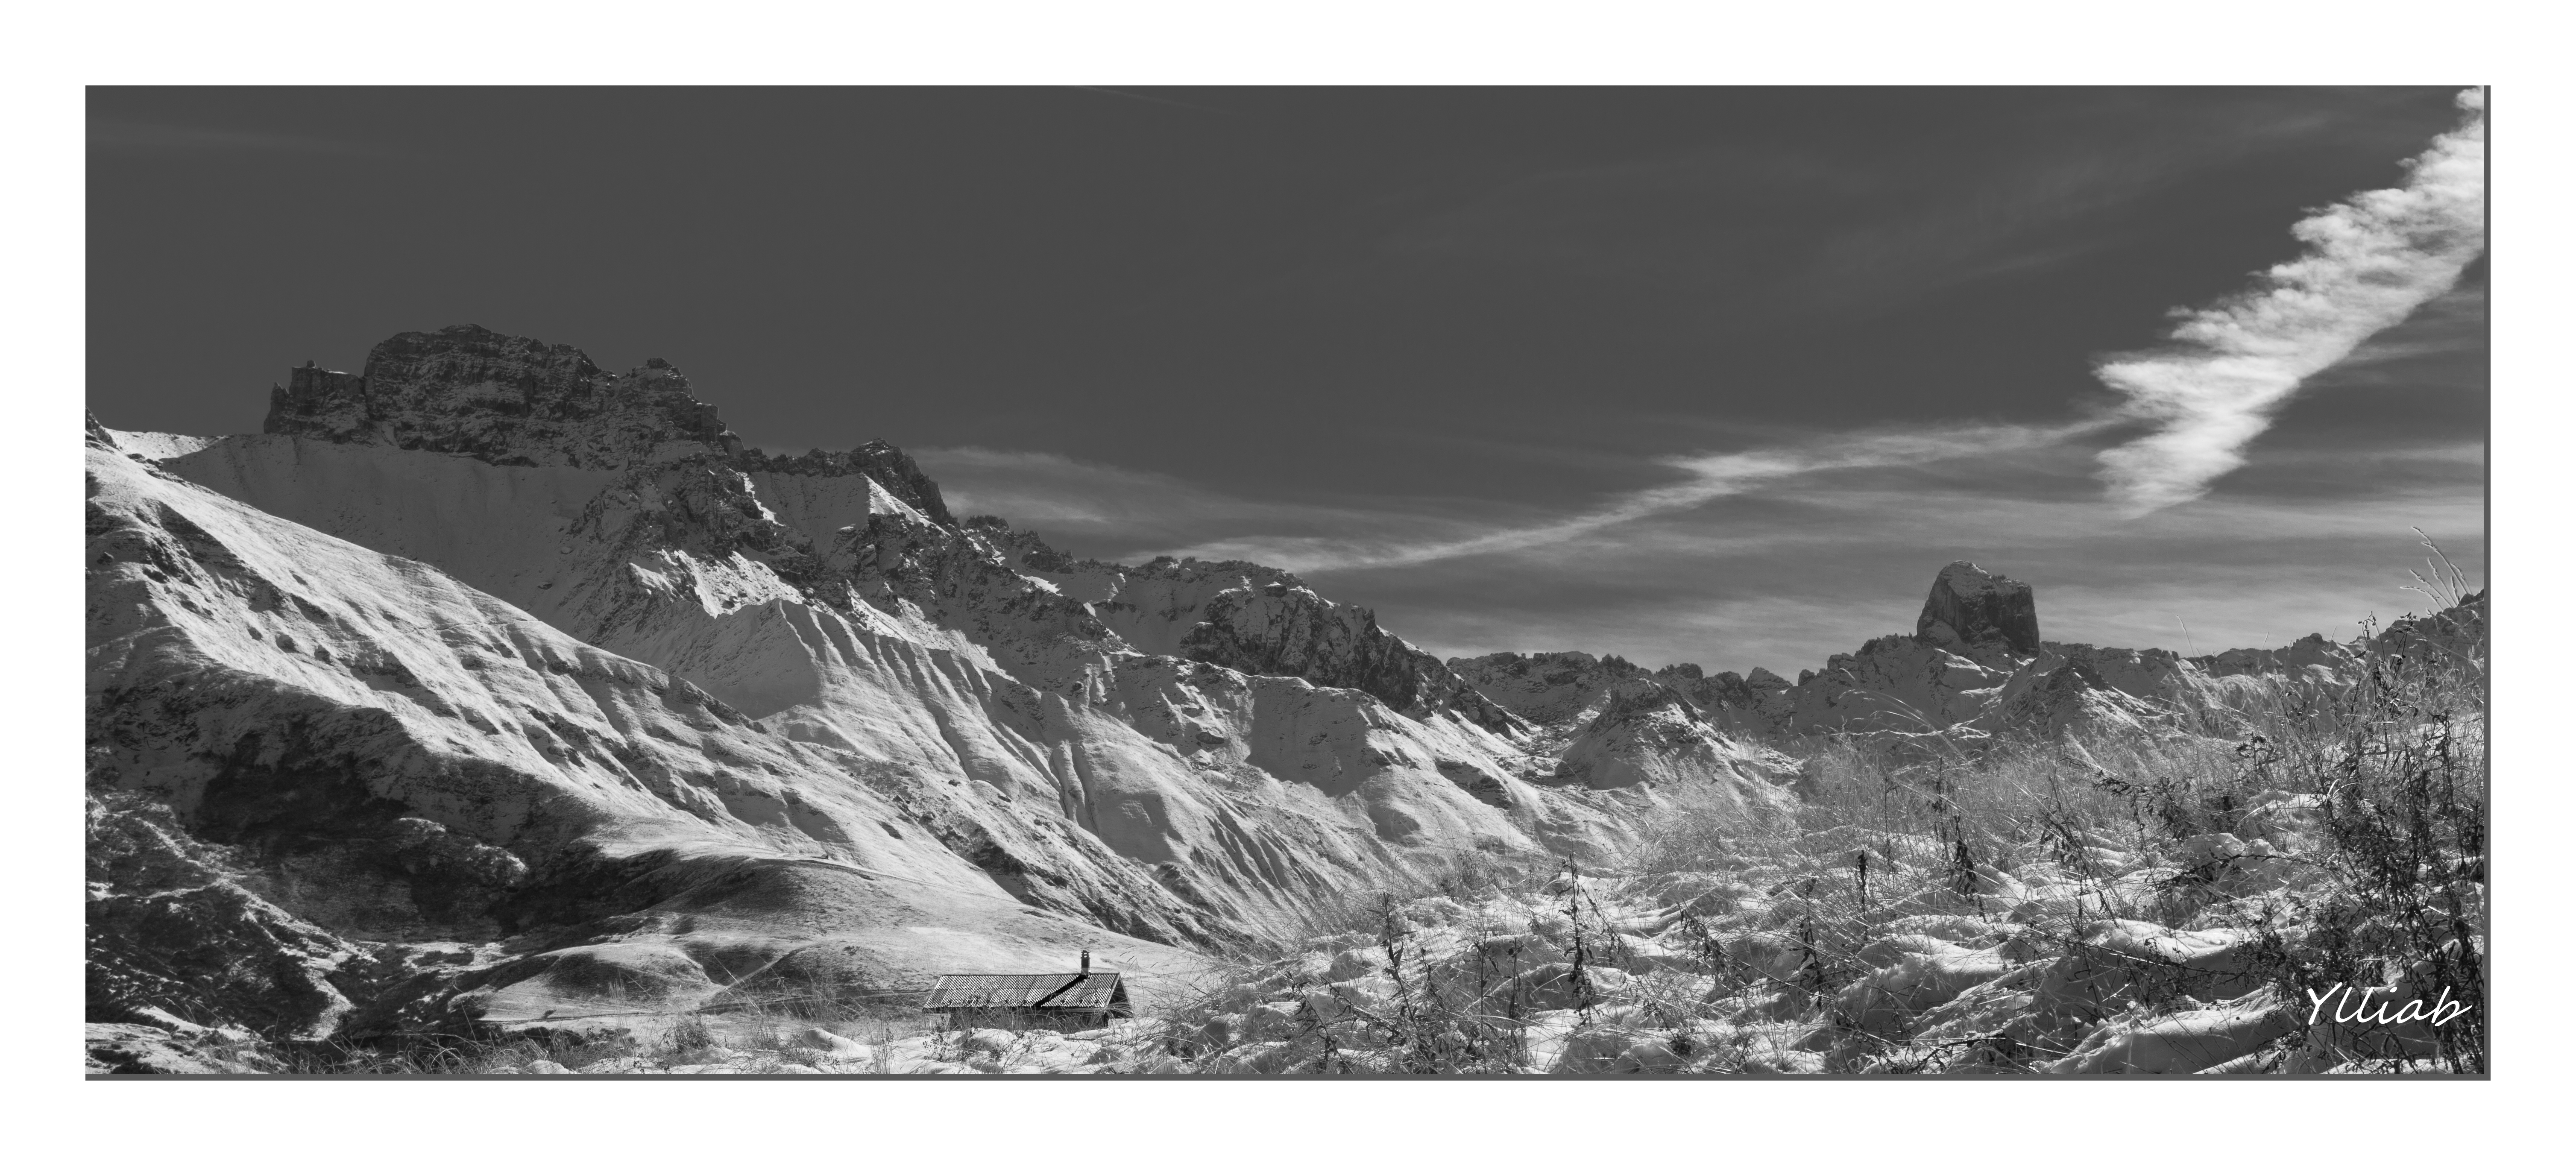
mountain, black and white, france, canon, monochrome, blackwhite, paysage, french, sketch, drawing, alpes, savoie, flickrunitedaward, nb, eos5d, ylliab, ylliabphoto, lepaysagesimplement, beaufortain, lapierramenta, world100f, tundra, monochrome photography